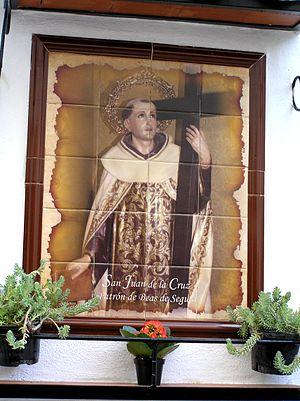
Juan de Yepes Álvarez, né à Fontiveros le 24 juin 1542 et mort au couvent d'Úbeda le 14 décembre 1591, est un prêtre carme, saint mystique espagnol, souvent appelé le réformateur et « Saint du Carmel ». Ses écrits mystiques, toujours populaires, font qu'il fut déclaré Docteur de l'Église en 1926. Liturgiquement il est commémoré le 14 décembre.